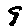
Label: 9